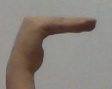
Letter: haa